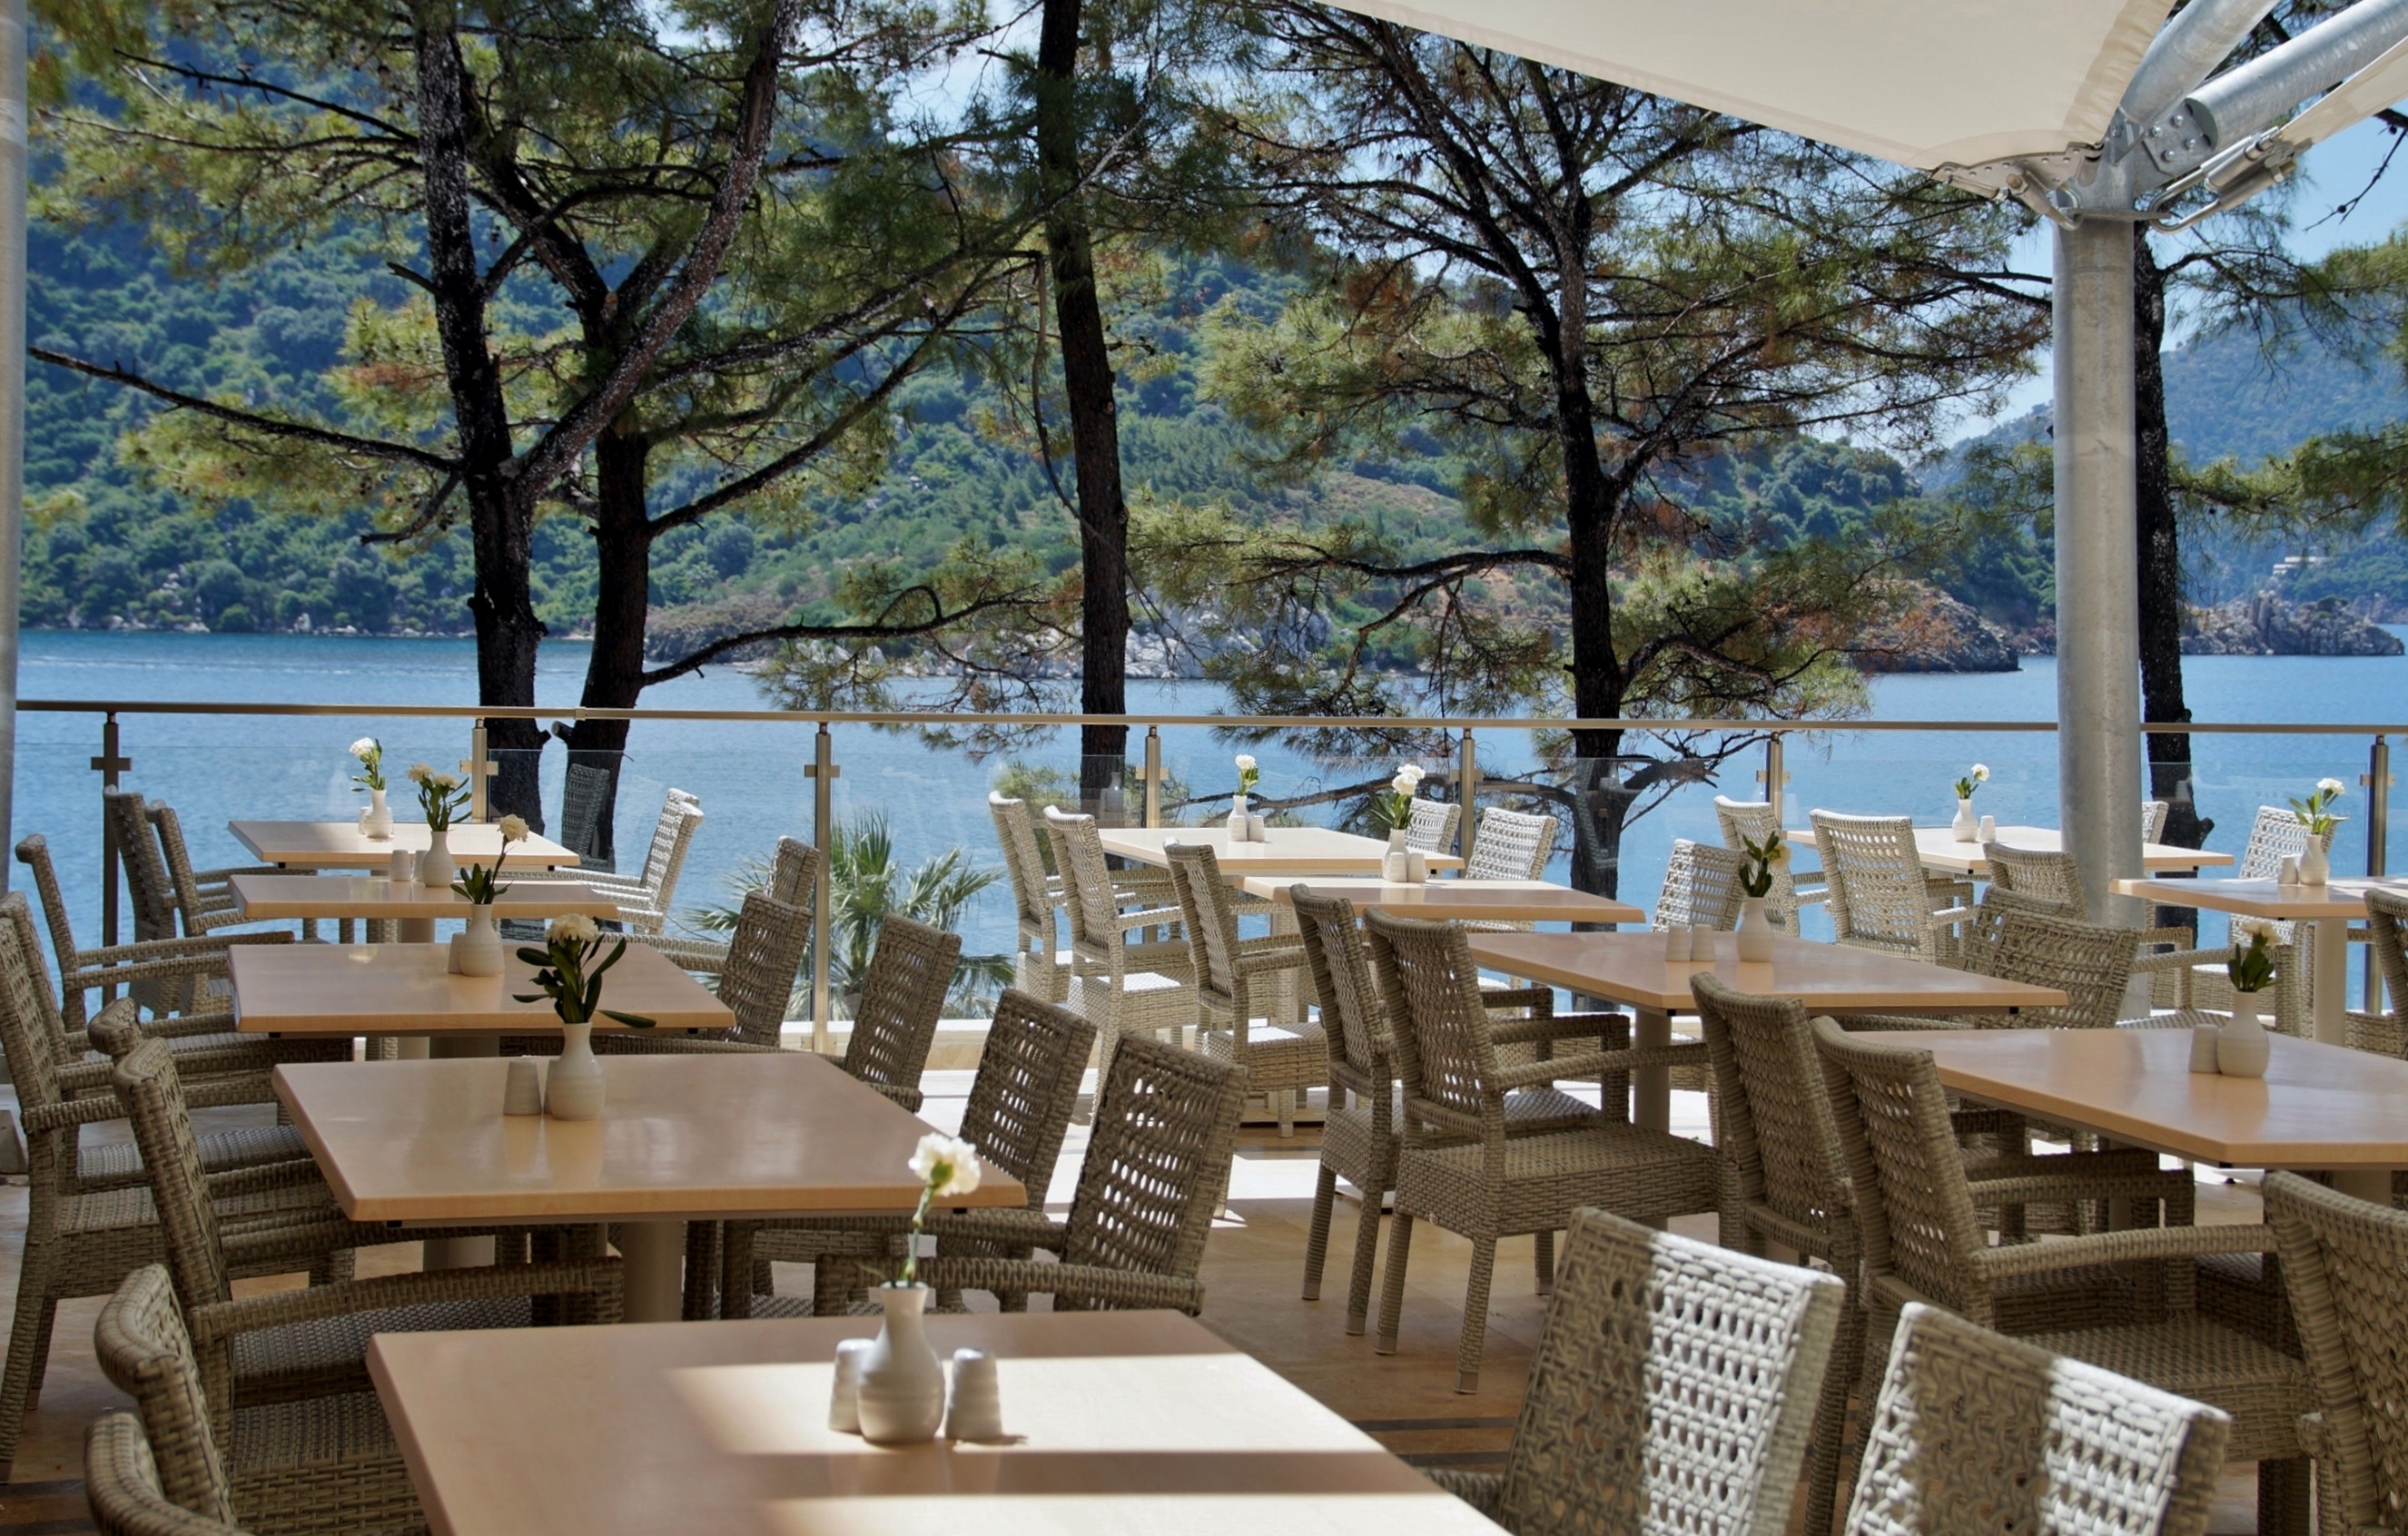
sea, outdoor, villa, chair, restaurant, home, cottage, terrace, resort, tables, estate, garden restaurant